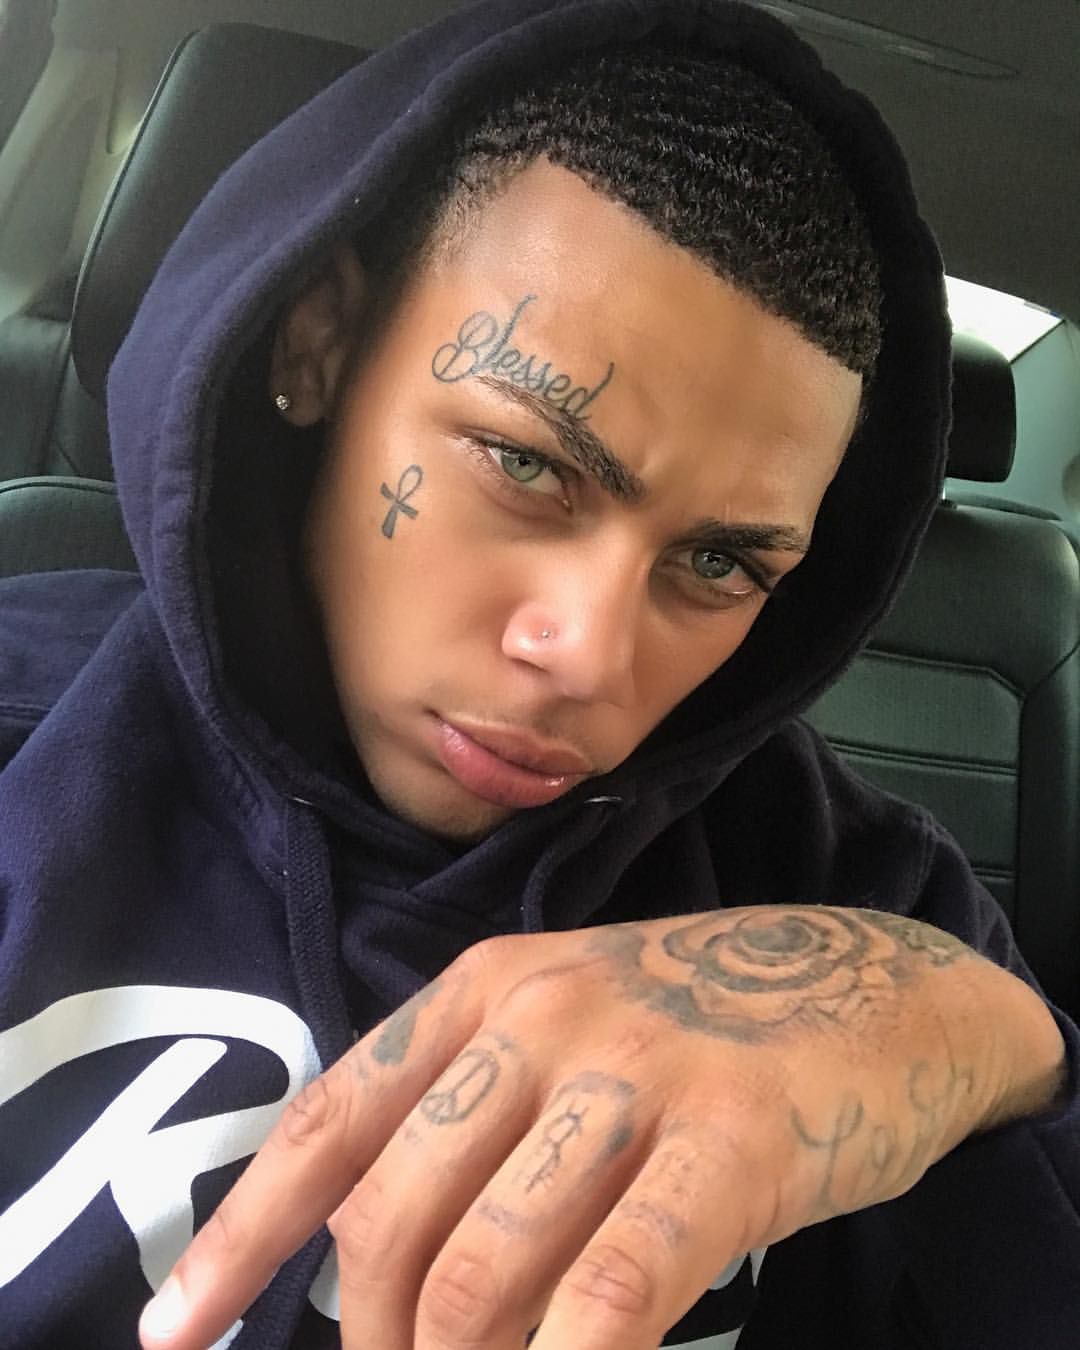
Gender: men